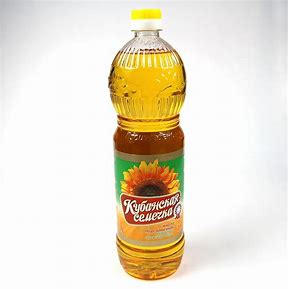
Waste category: plastic